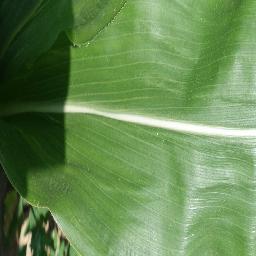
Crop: corn
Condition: (maize)_healthy